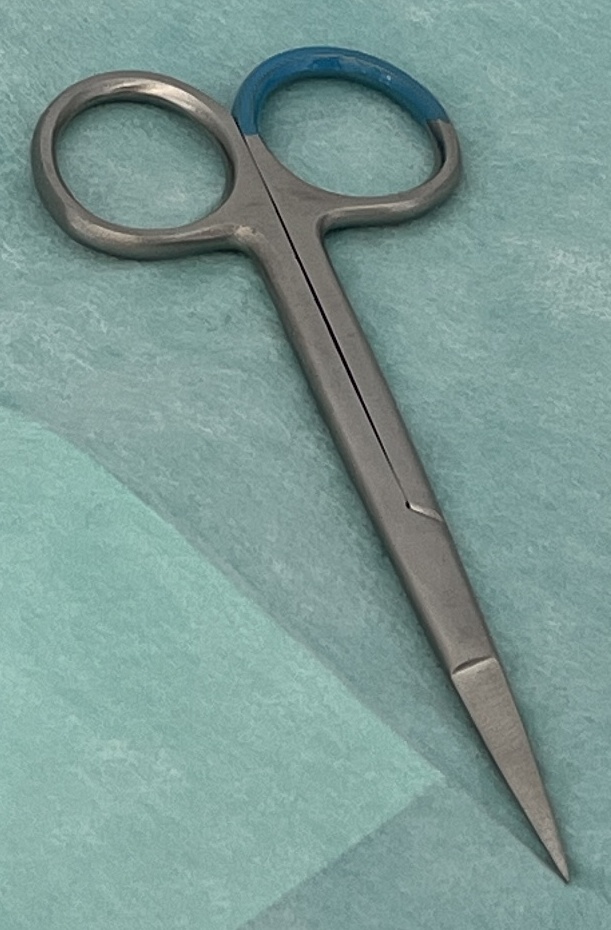
Hinged instrument state: closed